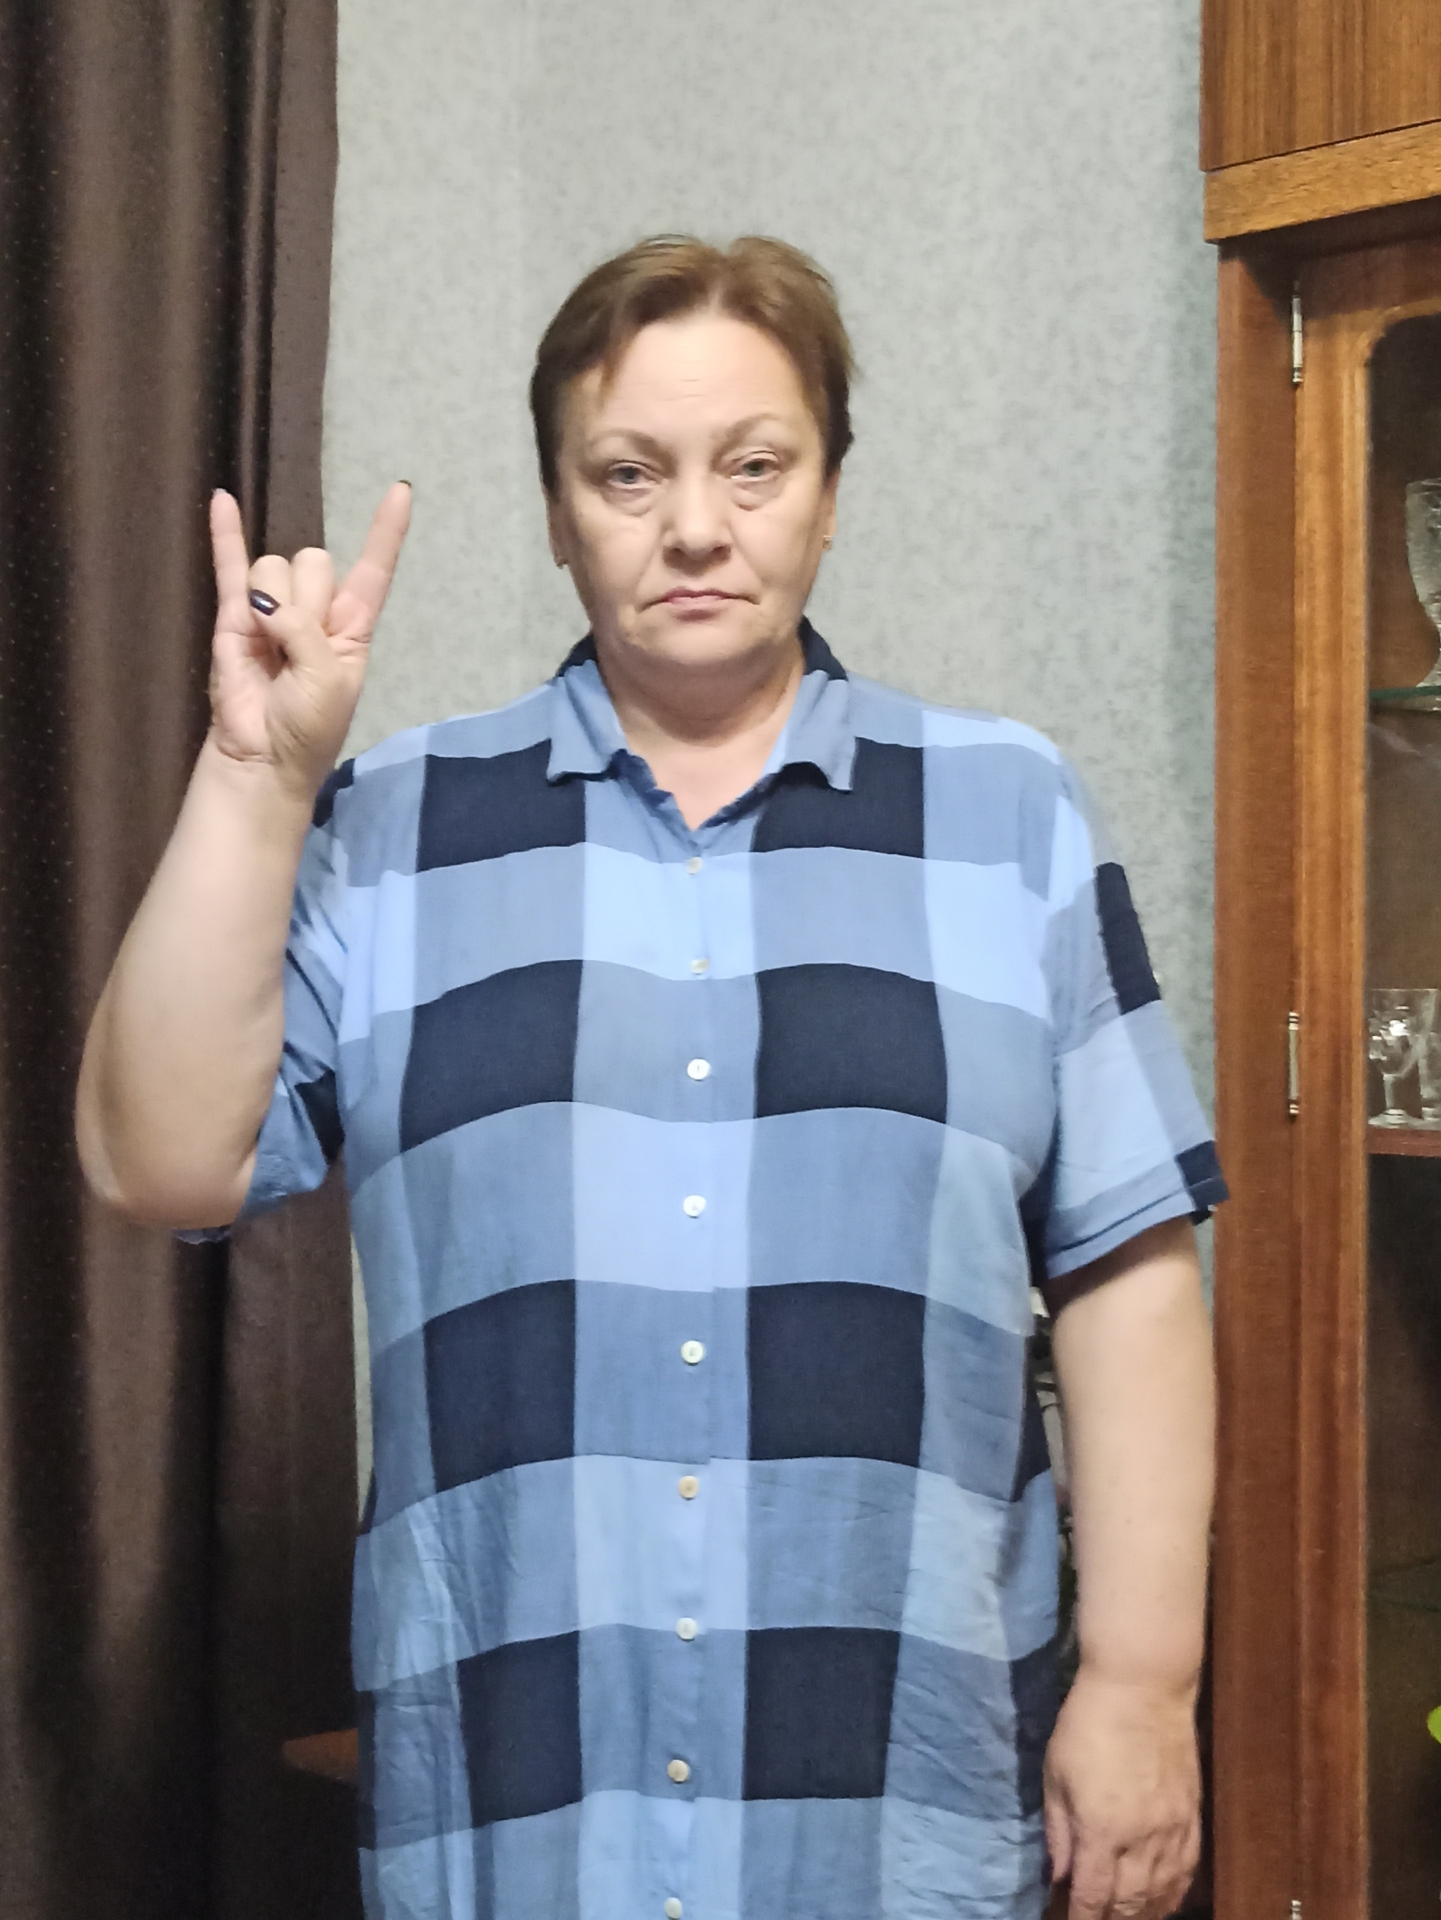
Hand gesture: rock